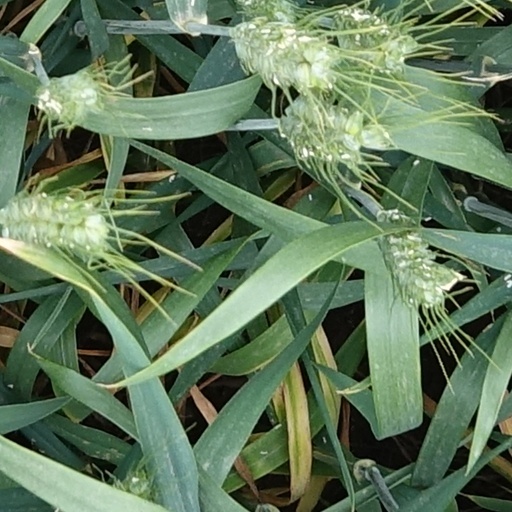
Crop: wheat